Vicars Bell

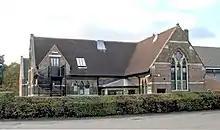
Little Gaddesden Church of England Primary School, seen in 2009

Bell was a schoolteacher at Little Gaddesden Church of England School from 1929 to 1963, eventually becoming headmaster of the school.